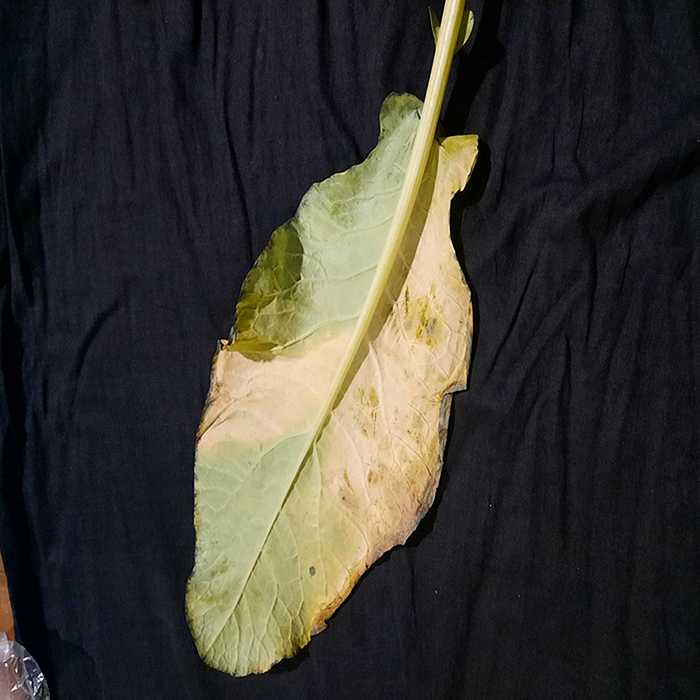
Plant: Cauliflower
Label: Black Rot